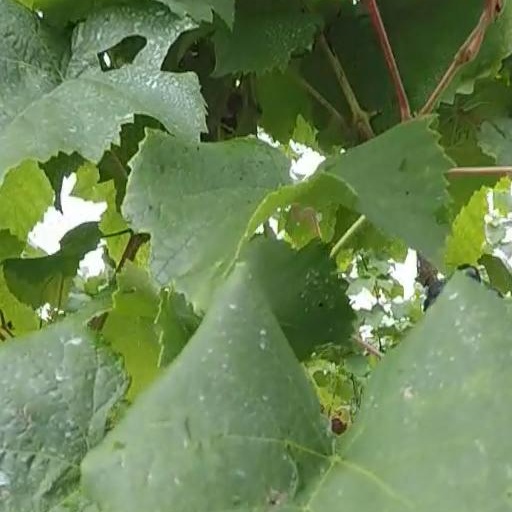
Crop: grape